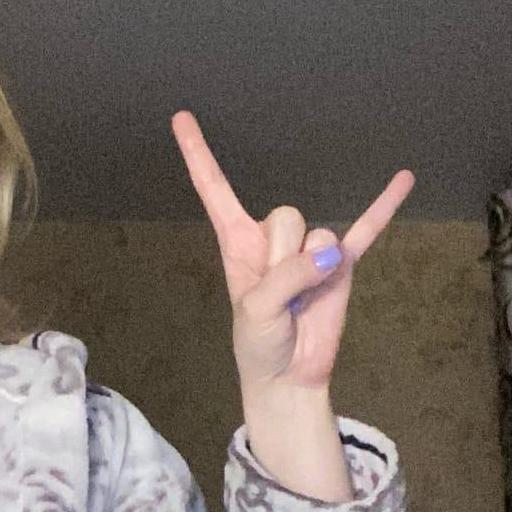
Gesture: rock